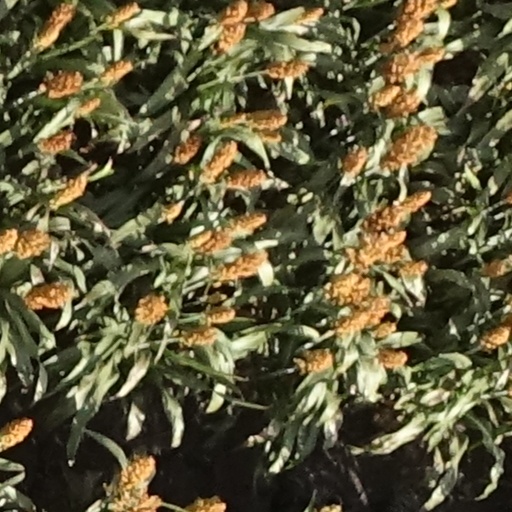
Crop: sorghum